Roy H. Chapman

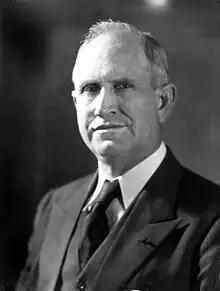
Chapman in 1937

Roy Harrison Chapman (July 15, 1883 – August 9, 1952) was a justice of the Florida Supreme Court from 1937 to 1952.